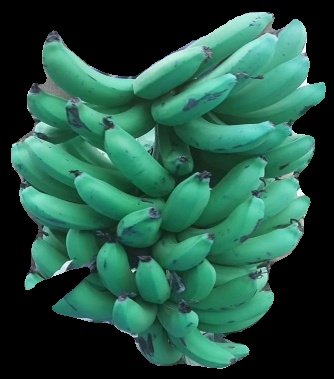
Variety: pachbale
Grade: grade3